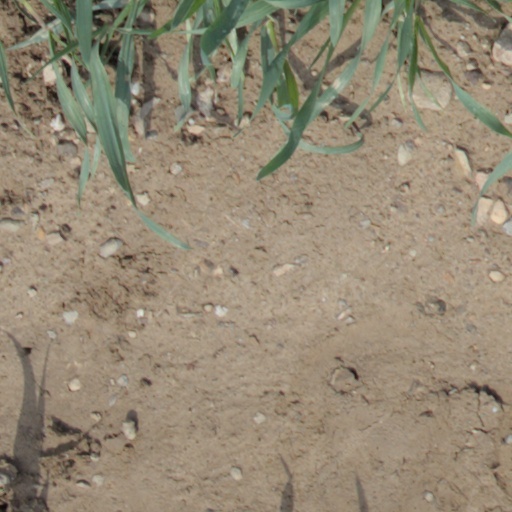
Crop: wheat